Mk 14 Enhanced Battle Rifle

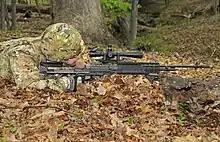
United States Army's Program Executive Officer training with the MK14 EBR.

This weapon upgrades the standard M14 action and replaces the standard barrel with an barrel bolted onto a telescoping chassis stock system with a pistol grip, a different front sight, Harris bipod, four Picatinny accessory rails (which surround the barrel), and a more effective flash hider in place of the standard lugged USGI flash suppressor. A paddle-type bolt stop similar to that of the M4 carbine is used on the rifle. The EBR chassis system stock is made up entirely of lightweight aircraft alloy.